There's Only One Jimmy Grimble

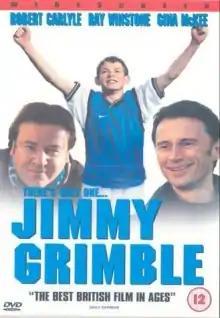
DVD cover

There's Only One Jimmy Grimble, also known as Jimmy Grimble, is a 2000 British sports comedy drama film directed by John Hay, starring Robert Carlyle, Ray Winstone, Lewis McKenzie, Gina McKee, Ben Miller and Samia Ghadie. Set in Greater Manchester Jimmy is a young aspiring footballer who plays for his school team and after receiving a pair of old football boots that once belonged to one of Manchester City's greatest ever players begins to see his skills on the field change.